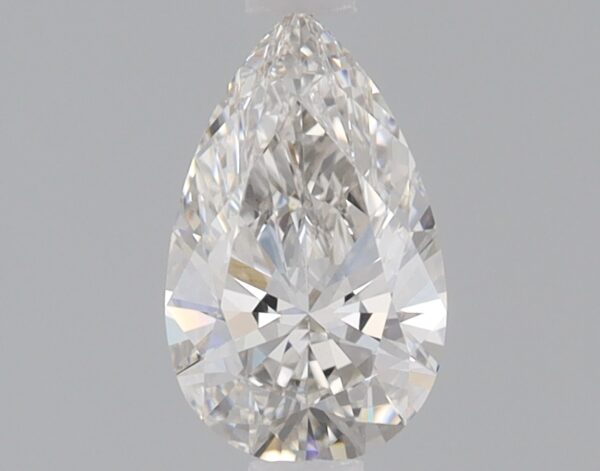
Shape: pear
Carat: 0.71
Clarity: VS1
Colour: G
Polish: EX
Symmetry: EX
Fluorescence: NONE
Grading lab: IGI
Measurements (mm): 8.25 x 5.03 x 3.02